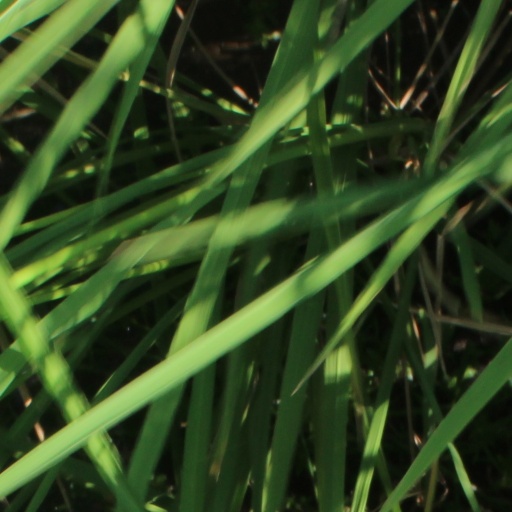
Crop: rice